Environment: real
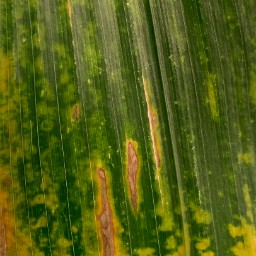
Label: lethal_necrosis